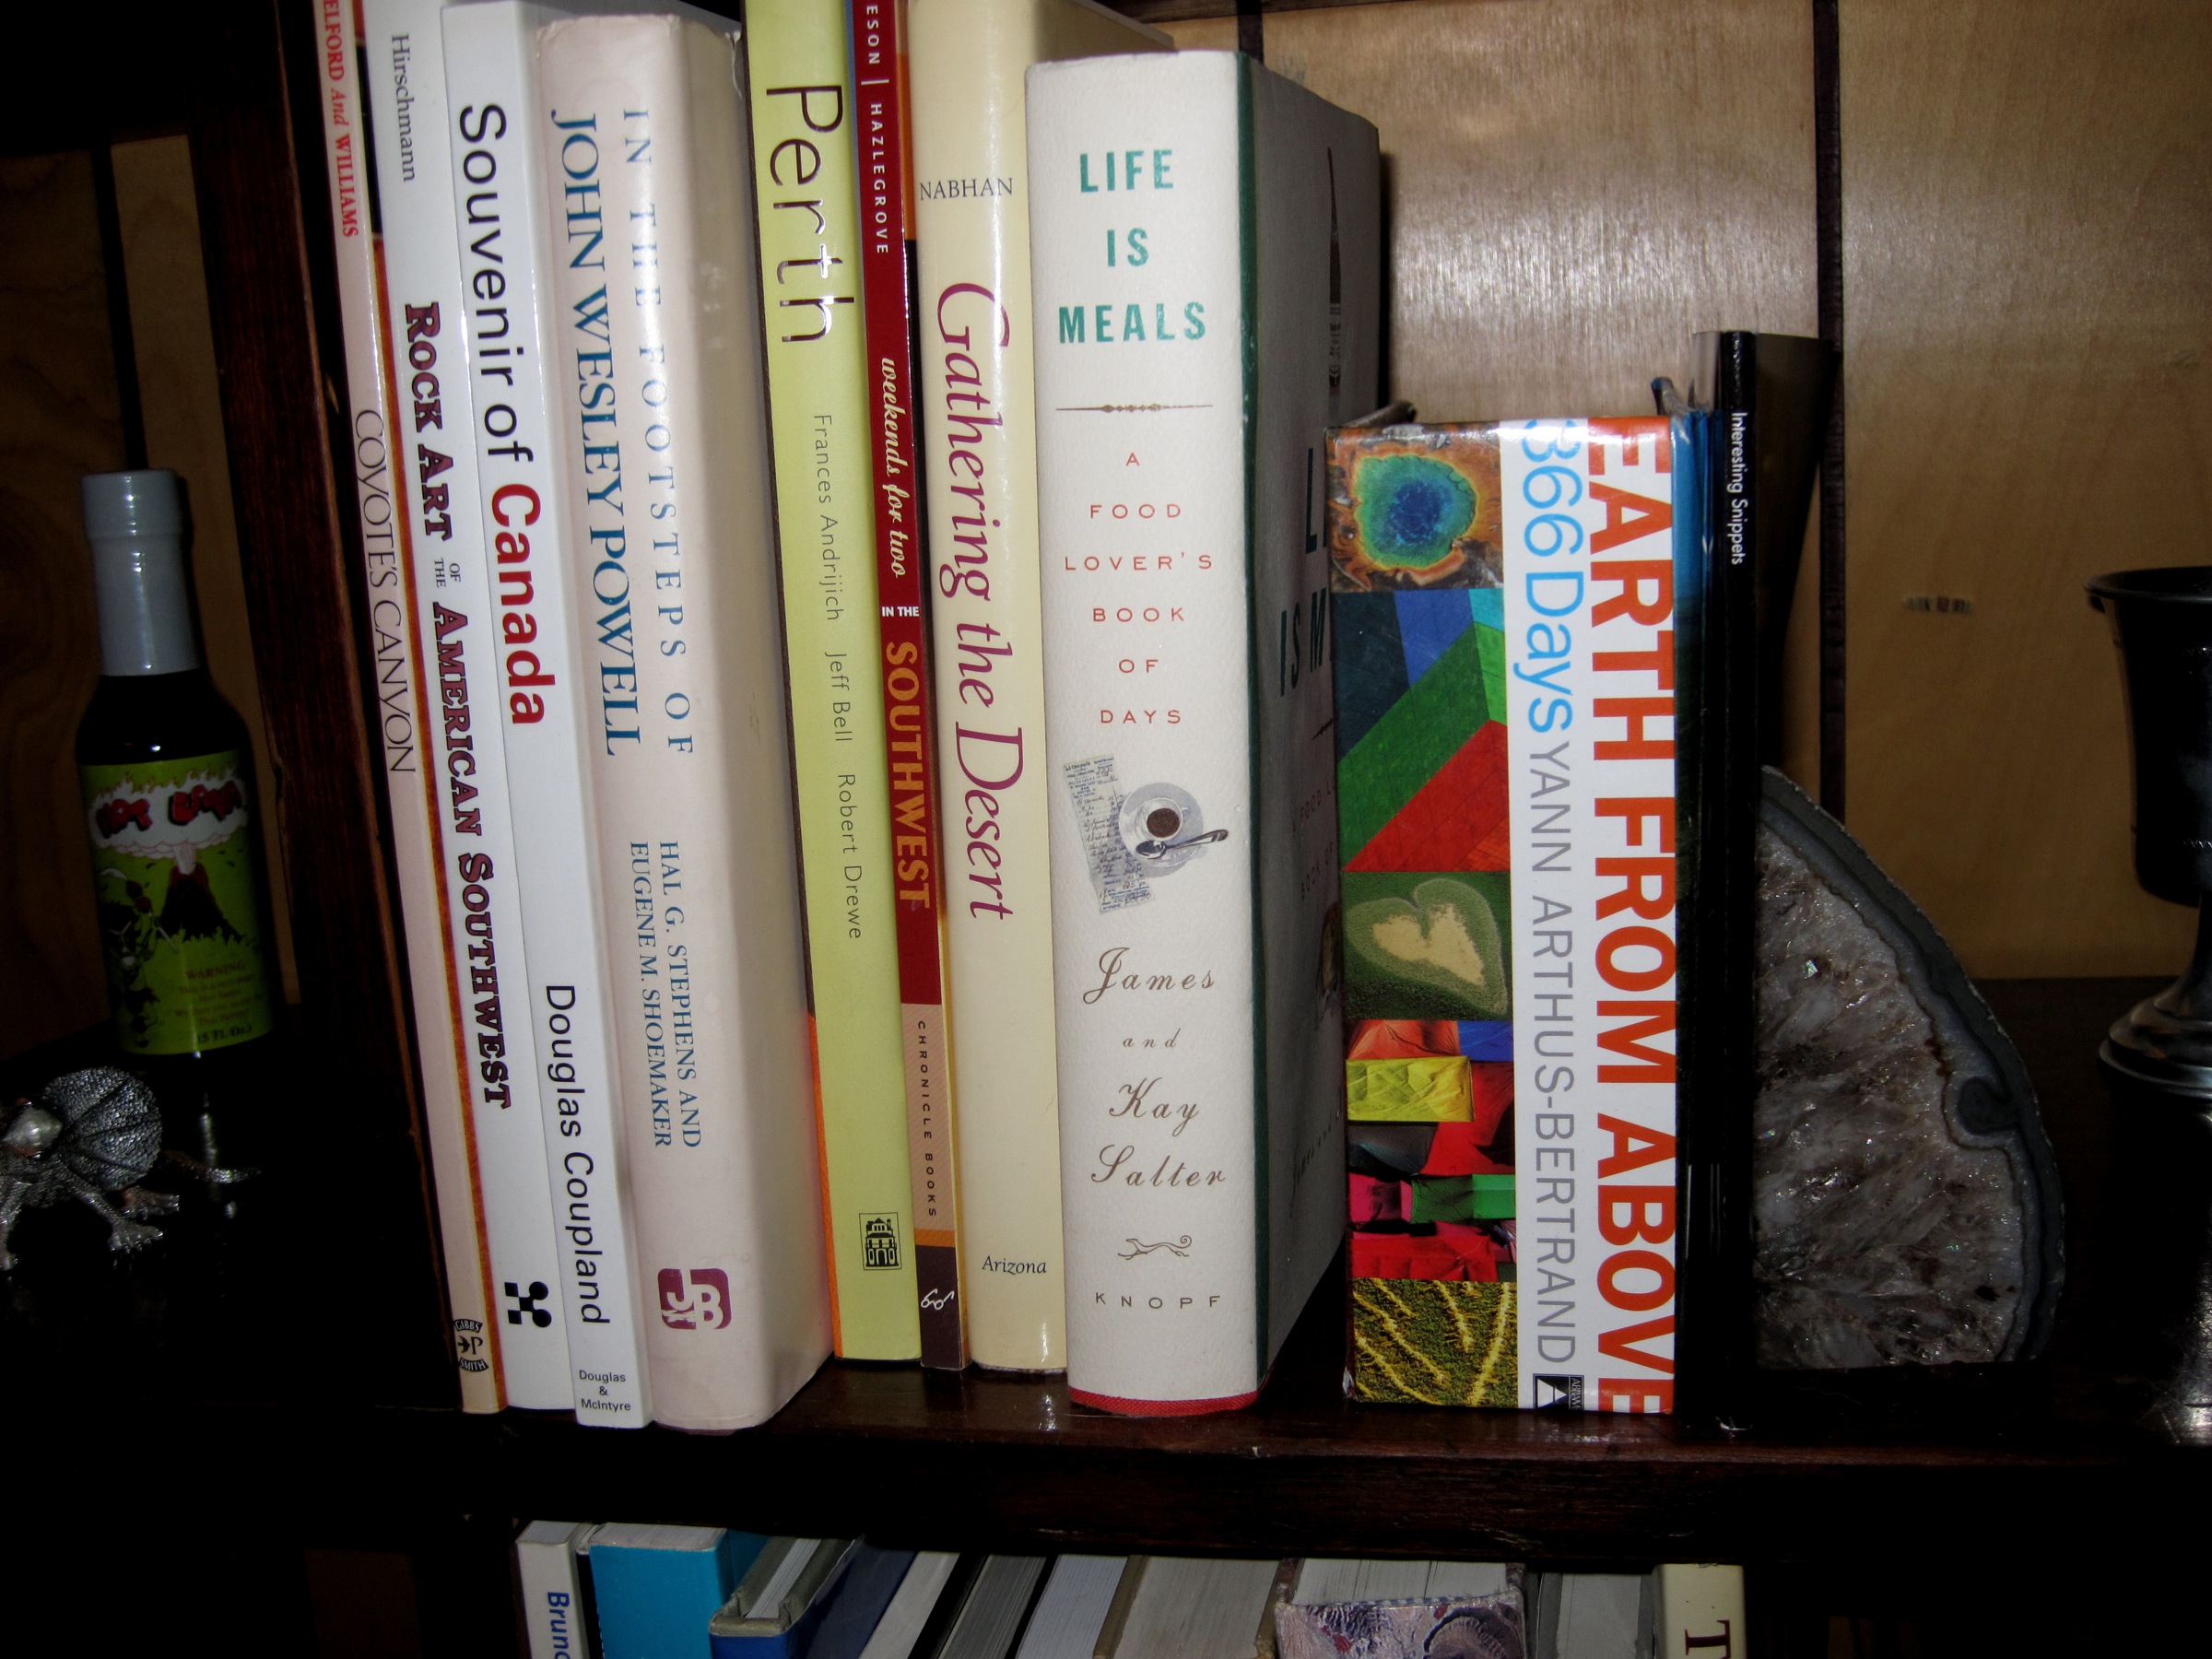
book, shelf